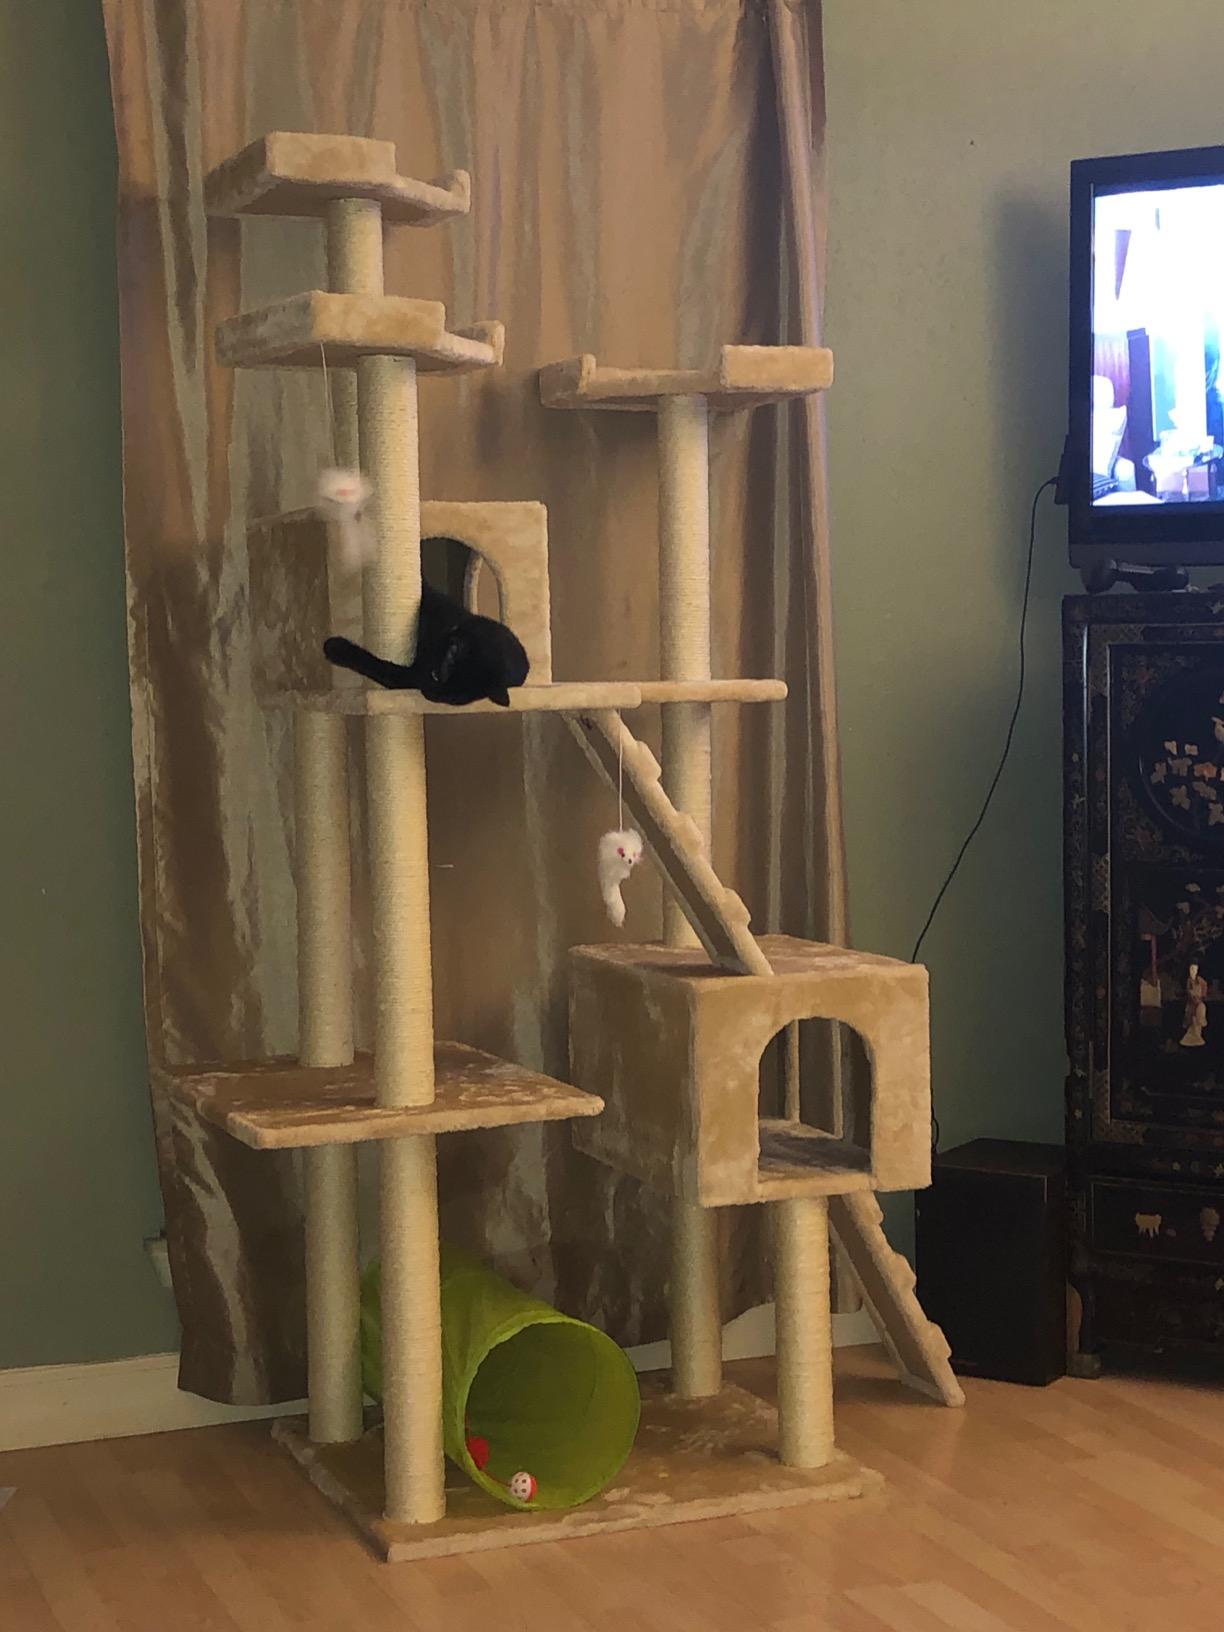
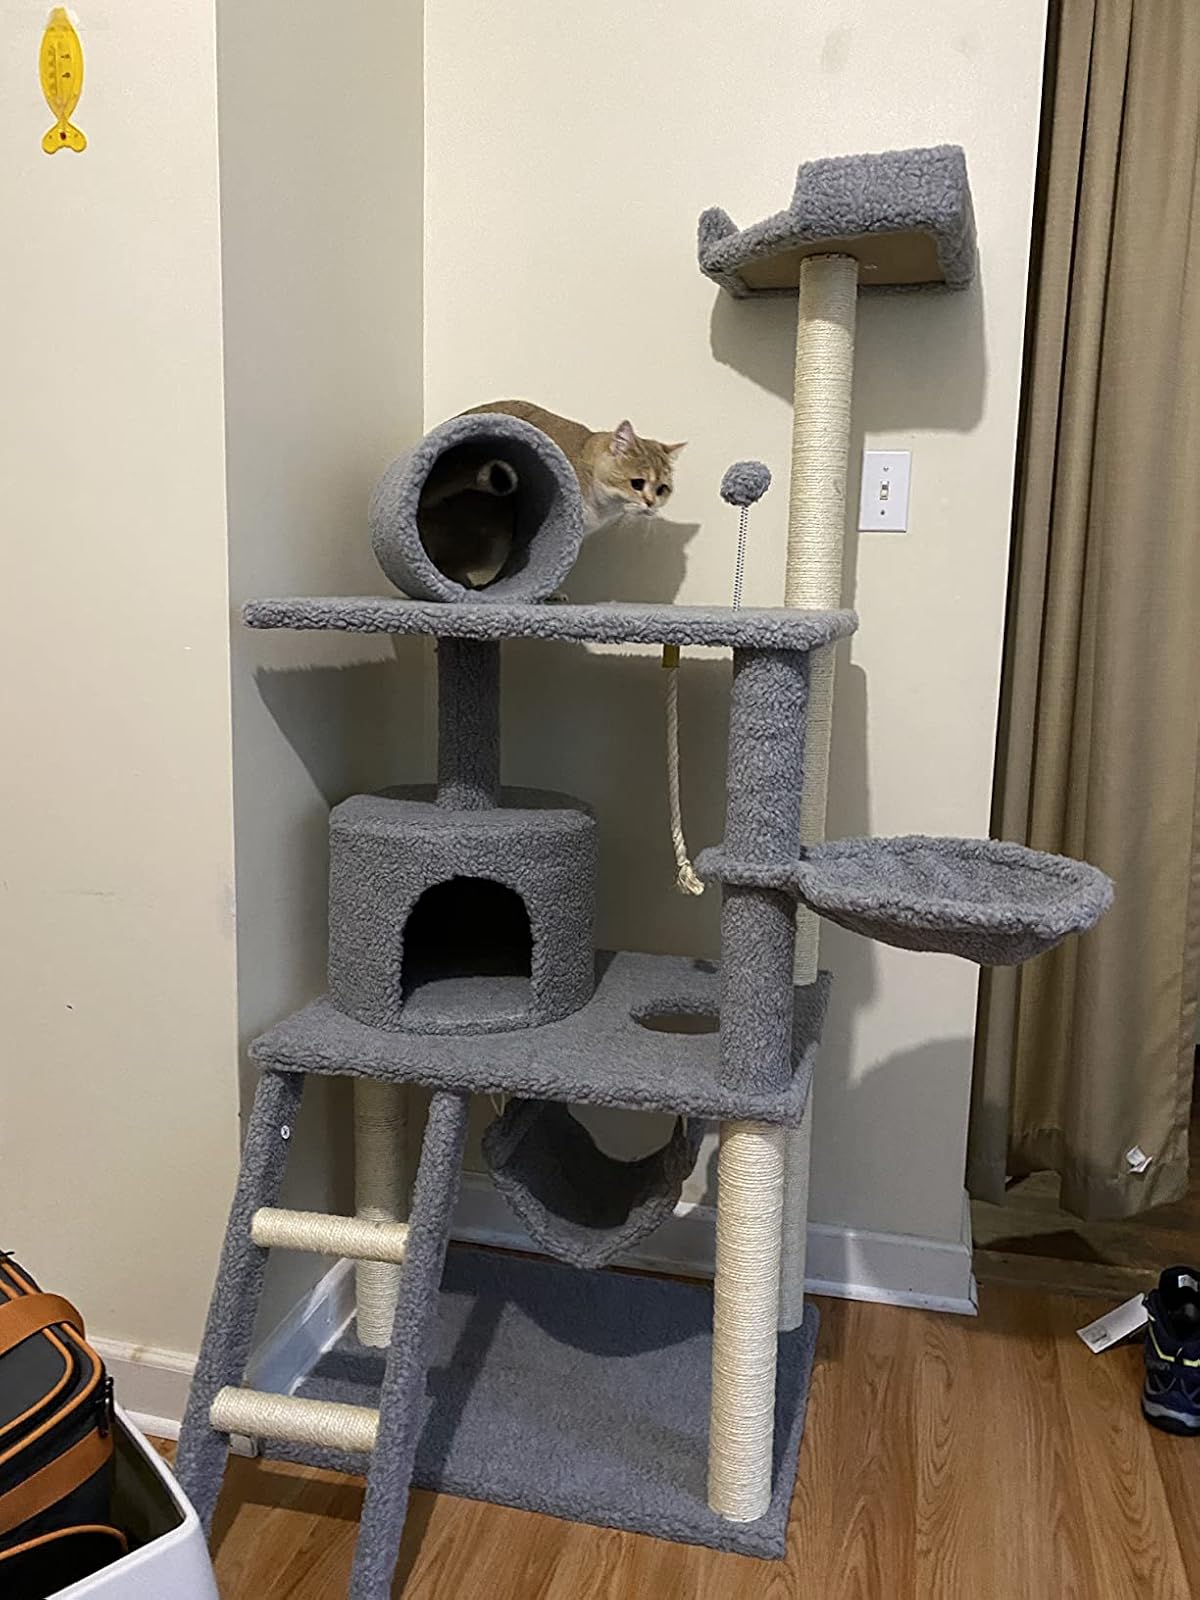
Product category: items_cat tree
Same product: no